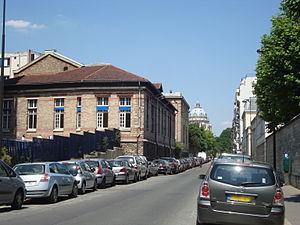
La rue de la Santé est une voie marquant la jonction des 13ᵉ et 14ᵉ arrondissements de Paris. Par métonymie, « rue de la Santé » est devenue l'équivalent de la célèbre prison qu'elle abrite.